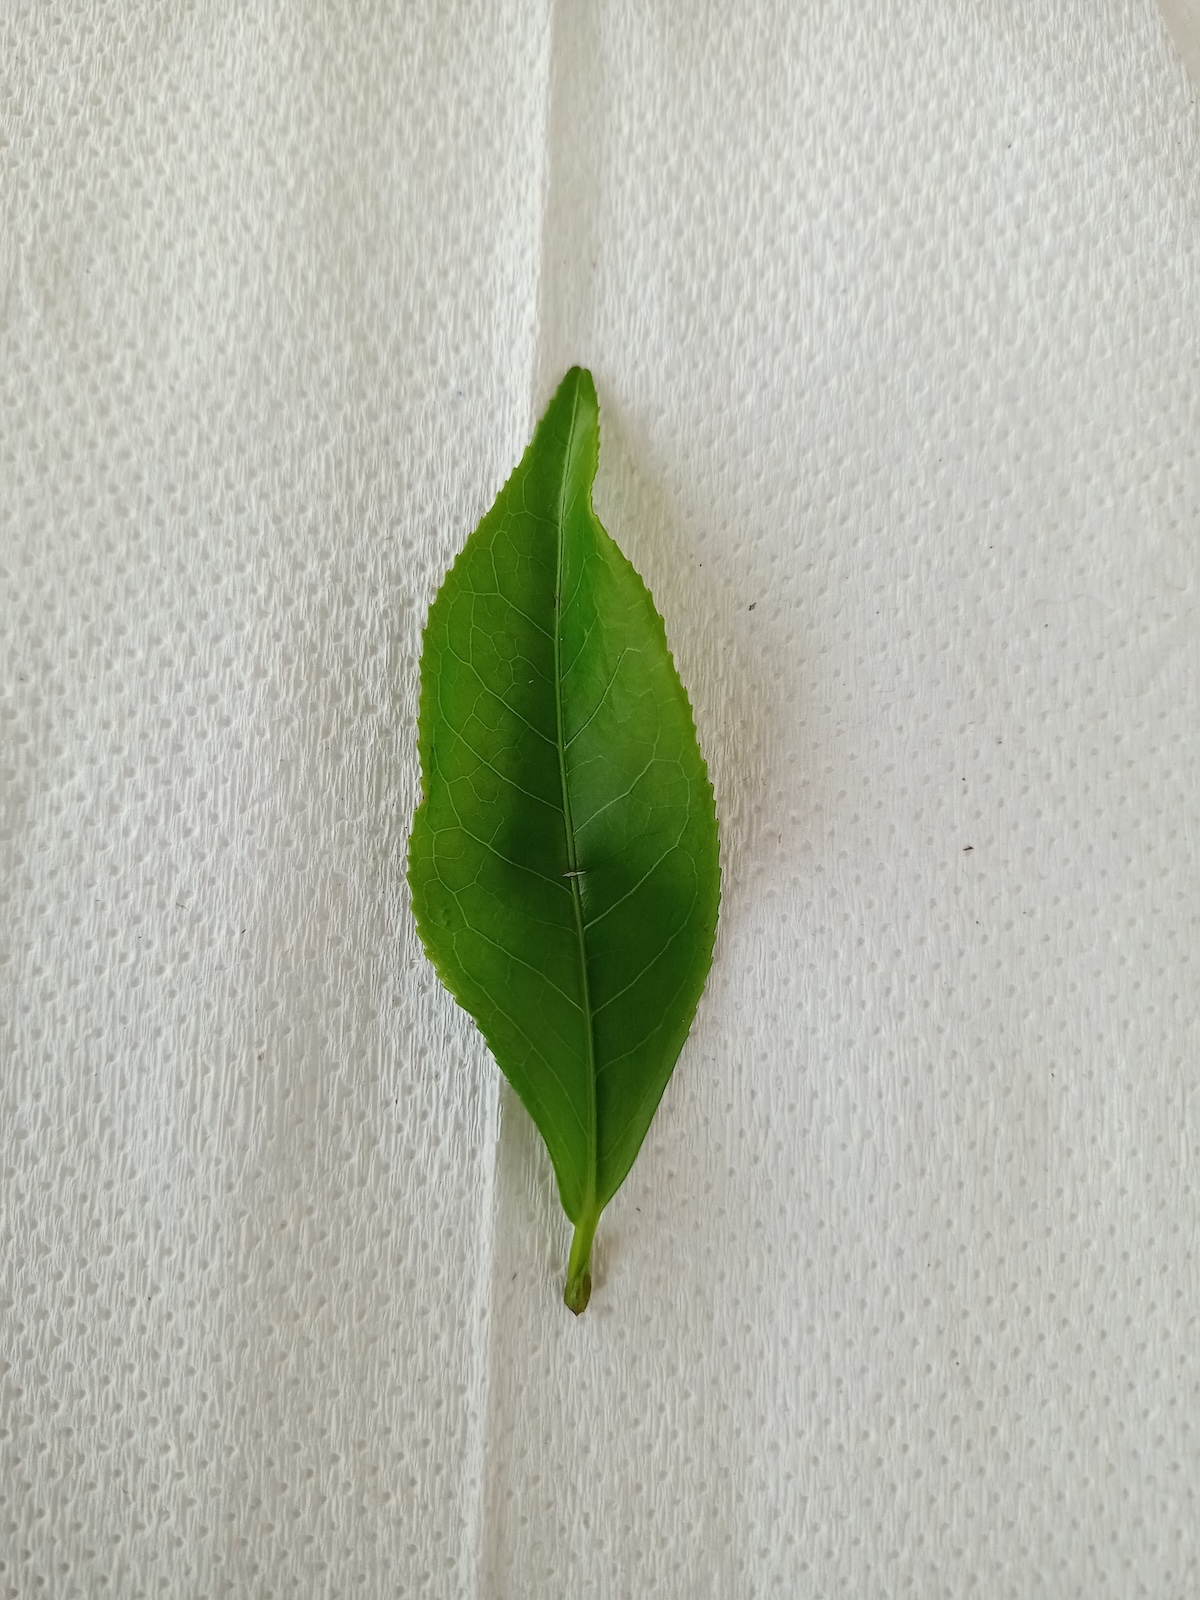
Label: Healthy leaf